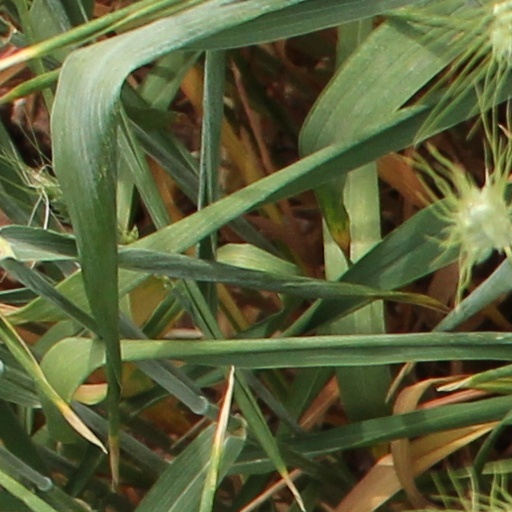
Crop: wheat